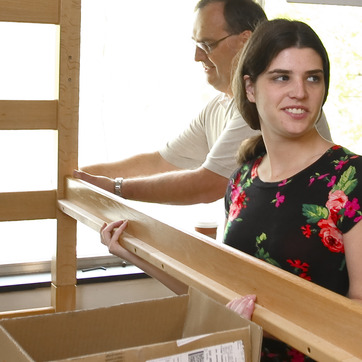
Material: skin